Liepāja

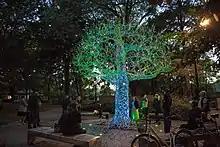
"Spoku koks" (Ghost tree), an object dedicated to the Latvian rock group Līvi.

Liepāja has wide educational resources. In March 2019, the Liepāja City Council decided to merge Secondary School No. 2 with Secondary School No. 12 to form a new secondary school, taking full advantage of the modernised learning environment of Secondary School No. 2, In 2022, the city has 21 kindergartens, twelve general education institutions and two private schools, 2 music schools and two boarding schools providing education in the city's largest residential districts. Interest education for children and youth is available in 8 municipal institutions: Children and Youth Centre, Youth Centre, Centre for Young Technicians, Art and Creation Centre "Vaduguns", Complex Sport School, Gymnastics School, Tennis Sports School, Sports School "Daugava" (football, track-and-field athletics) and Basketball Sports School. Liepāja Central Library has six branches and audio record library. Literature fund consists of about 460,000 copies and online catalogue. Average annual number of visitors – 25000.